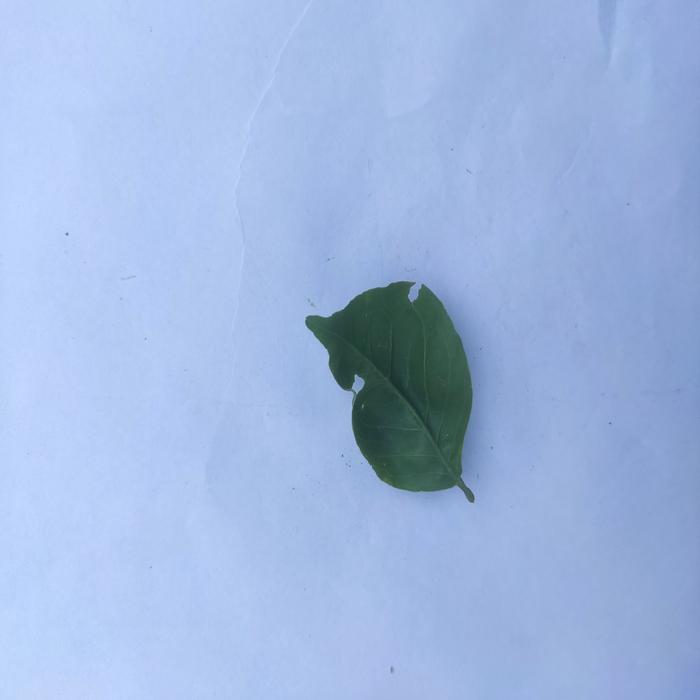
Crop: Aegle Marmelos
Leaf condition: Leaf_Curl